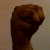
The image shows a hand gesture representing the letter 'M' in Indian Sign Language.